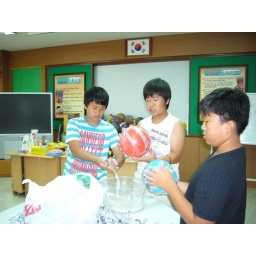
You begin by mixing flour and water into a paste then dip strips of newspaper into it and cover your balloon.